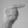
ASL letter: G